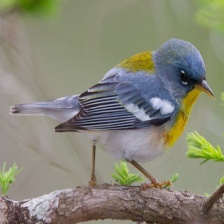
Species: NORTHERN PARULA
Scientific name: SETOPHAGA AMERICANA